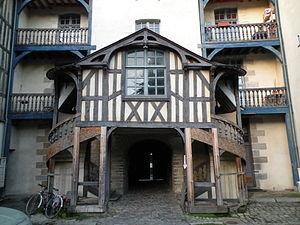
Escalier de la Grande maison des Carmes, 34 rue Vasselot à Rennes.
Pierre Lambert de La Motte est un religieux français, évêque, l'un des fondateurs des Missions étrangères de Paris.
Philippe Thibault, né en 1572 à Brain-sur-Allonnes et décédé le 24 janvier 1638, est un prêtre carme français, initiateur de la Réforme de Touraine et représentant de l'École française de spiritualité.